Meadowlands Arena

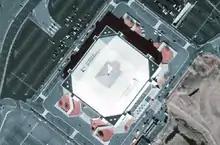
An aerial view of the Meadowlands Arena (under its Continental Airlines Arena signature)

The arena has primarily served as a sports venue in its history. The arena was the home of the NBA's New Jersey Nets basketball franchise from 1981 to 2010. It was the home arena for the NHL's New Jersey Devils hockey franchise from 1982 to 2007 and the NCAA's Seton Hall Pirates men's basketball team from 1982 to 2007 as well as continuing to play host to various regular season men's college basketball. The last game being played on December 18, 2014, between the Duke Blue Devils and UConn Huskies. Izod Center used two separate floors for NBA and NCAA basketball—a standard hardwood floor for Nets and the arena's old parquet floor for regular season college basketball (since 2007, the NCAA has used a uniform floor for regional sites).